Gustáv Murín

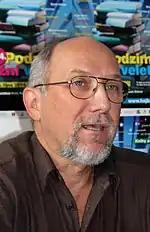

Gustáv Murín (born 9 April 1959) is a Slovak author and journalist. He has written critically on corruption in Slovak politics. His "Small World" was published in France as "Le monde est petit". He was president of the PEN centre of Slovakia 2000 – 2004, 2009 – 2011.